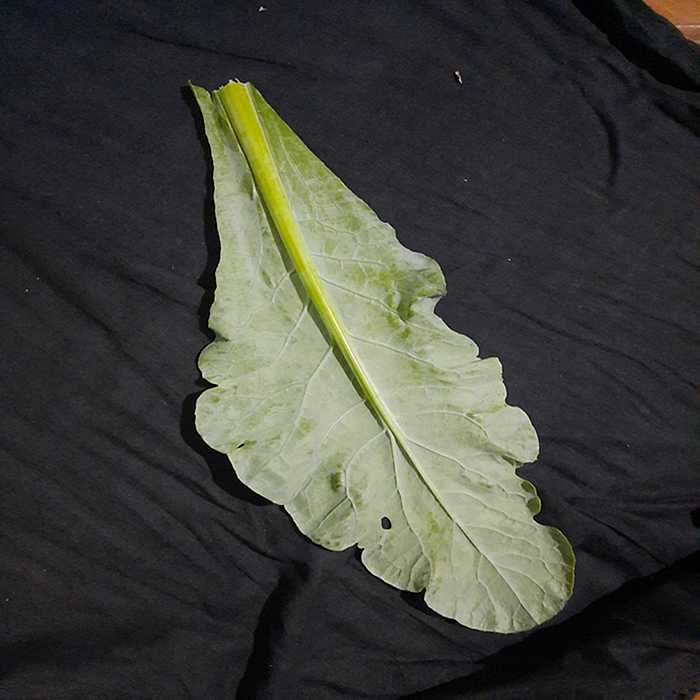
Plant: Cauliflower
Label: Fresh leaf